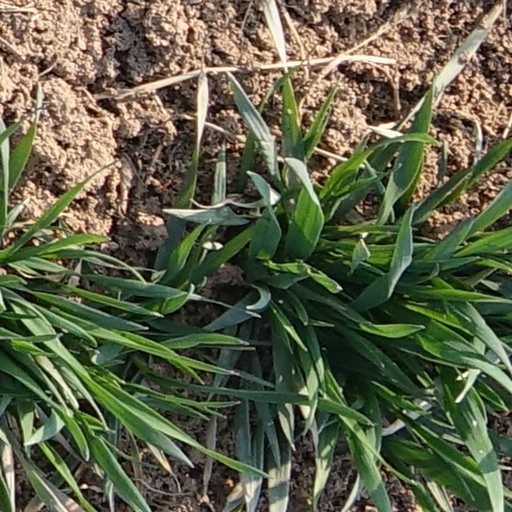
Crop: wheat